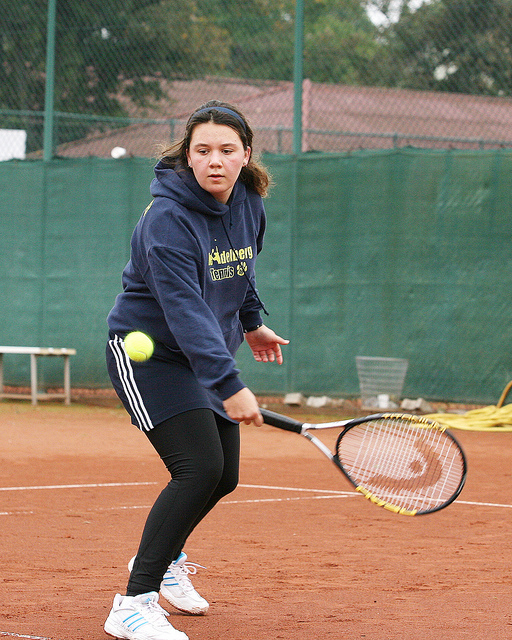
người phụ nữ đang cầm vợt tennis đỡ bóng thấp